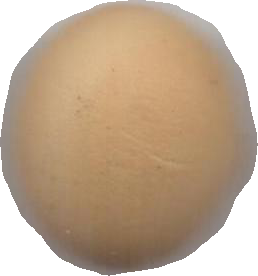
Variety: Dega